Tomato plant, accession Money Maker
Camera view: vertical (180 deg); turntable rotation: 60 degrees
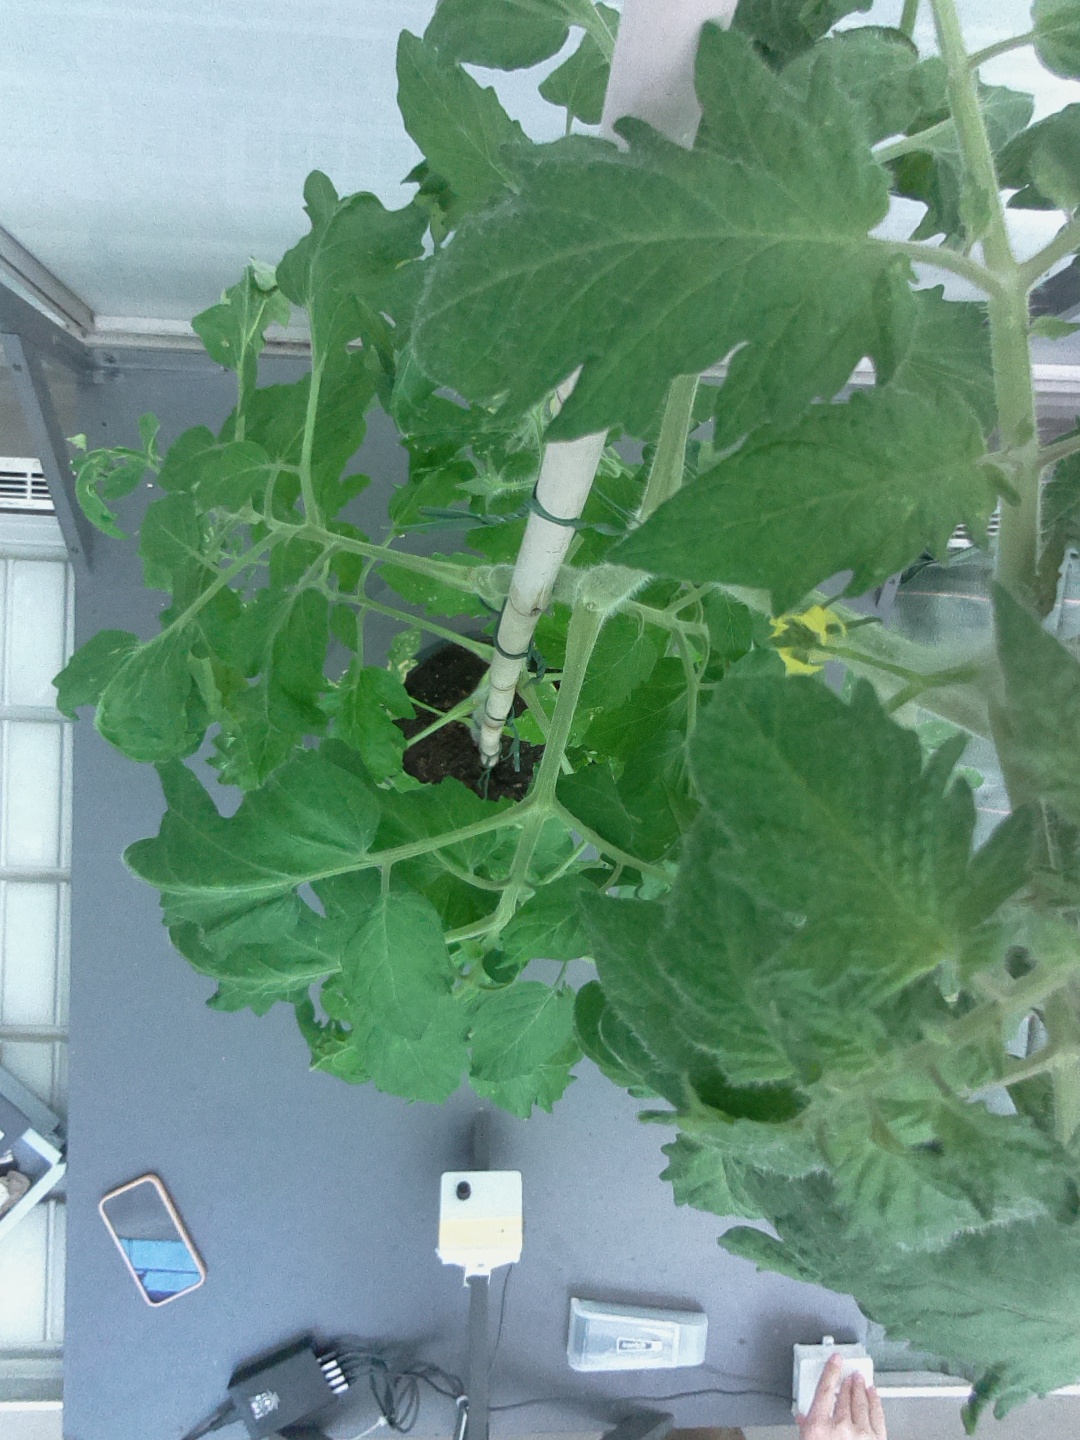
BBCH growth stage 65: Full flowering, 50%-60% of flowers open, first petals falling